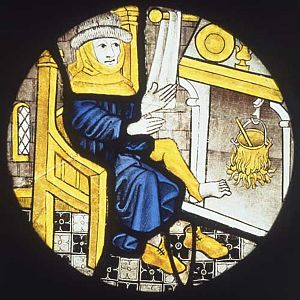
Månedsbilleder / Månedsmotiver / Temagrupper / Træ
Januar: Man varmer sig ved ilden.